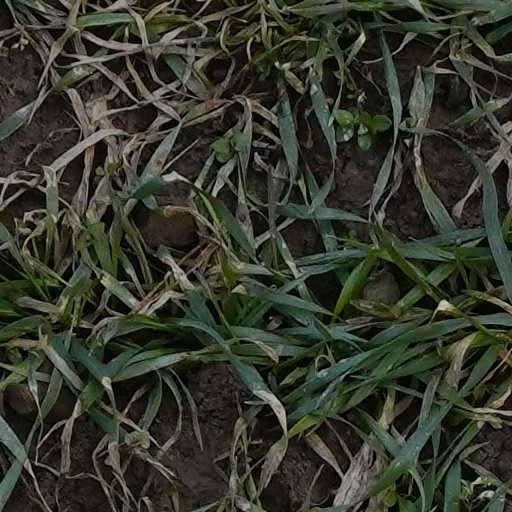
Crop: wheat